The Brave One (1956 film)

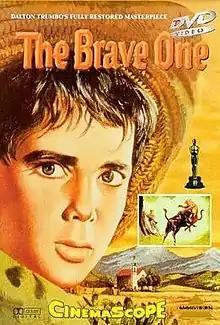
DVD cover

The Brave One is a 1956 American drama film directed by Irving Rapper and starring Michel Ray, Rodolfo Hoyos Jr., and Elsa Cárdenas. It tells the story of a Mexican boy who tries to save his beloved bull Gitano from a deadly duel against a champion matador.